Ross Sea party

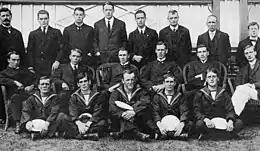
Back row from left: Ernest Joyce, Victor Hayward, John Cope, Arnold Spencer-Smith; centre: Aeneas Mackintosh and Joseph Stenhouse third and fourth from left

To lead the Ross Sea party Shackleton chose Aeneas Mackintosh, having first attempted to persuade the Admiralty to provide him with a naval crew. Mackintosh, like Shackleton, was a former Merchant Navy officer, who had been on the "Nimrod" Expedition until his participation was cut short by an accident that resulted in the loss of his right eye.